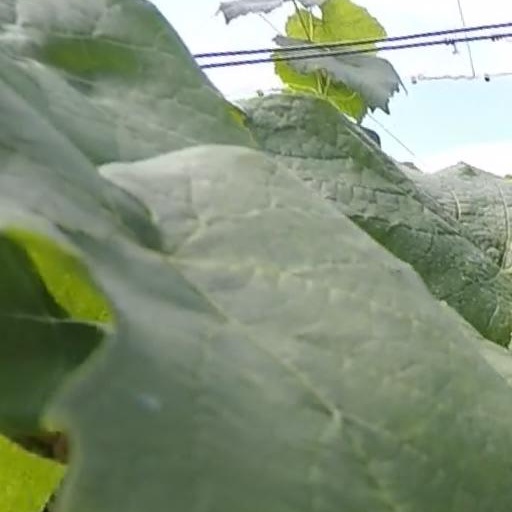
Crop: grape